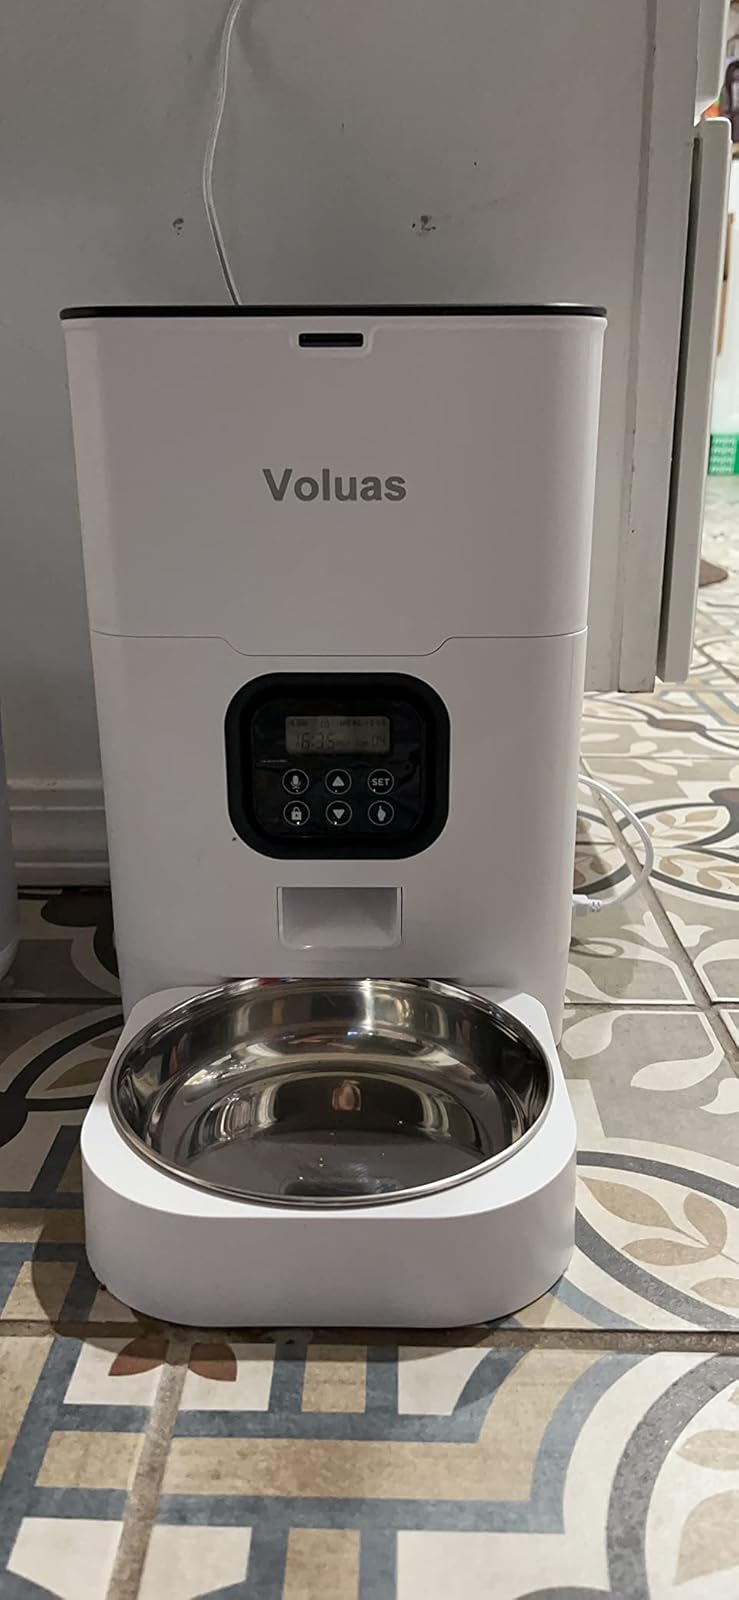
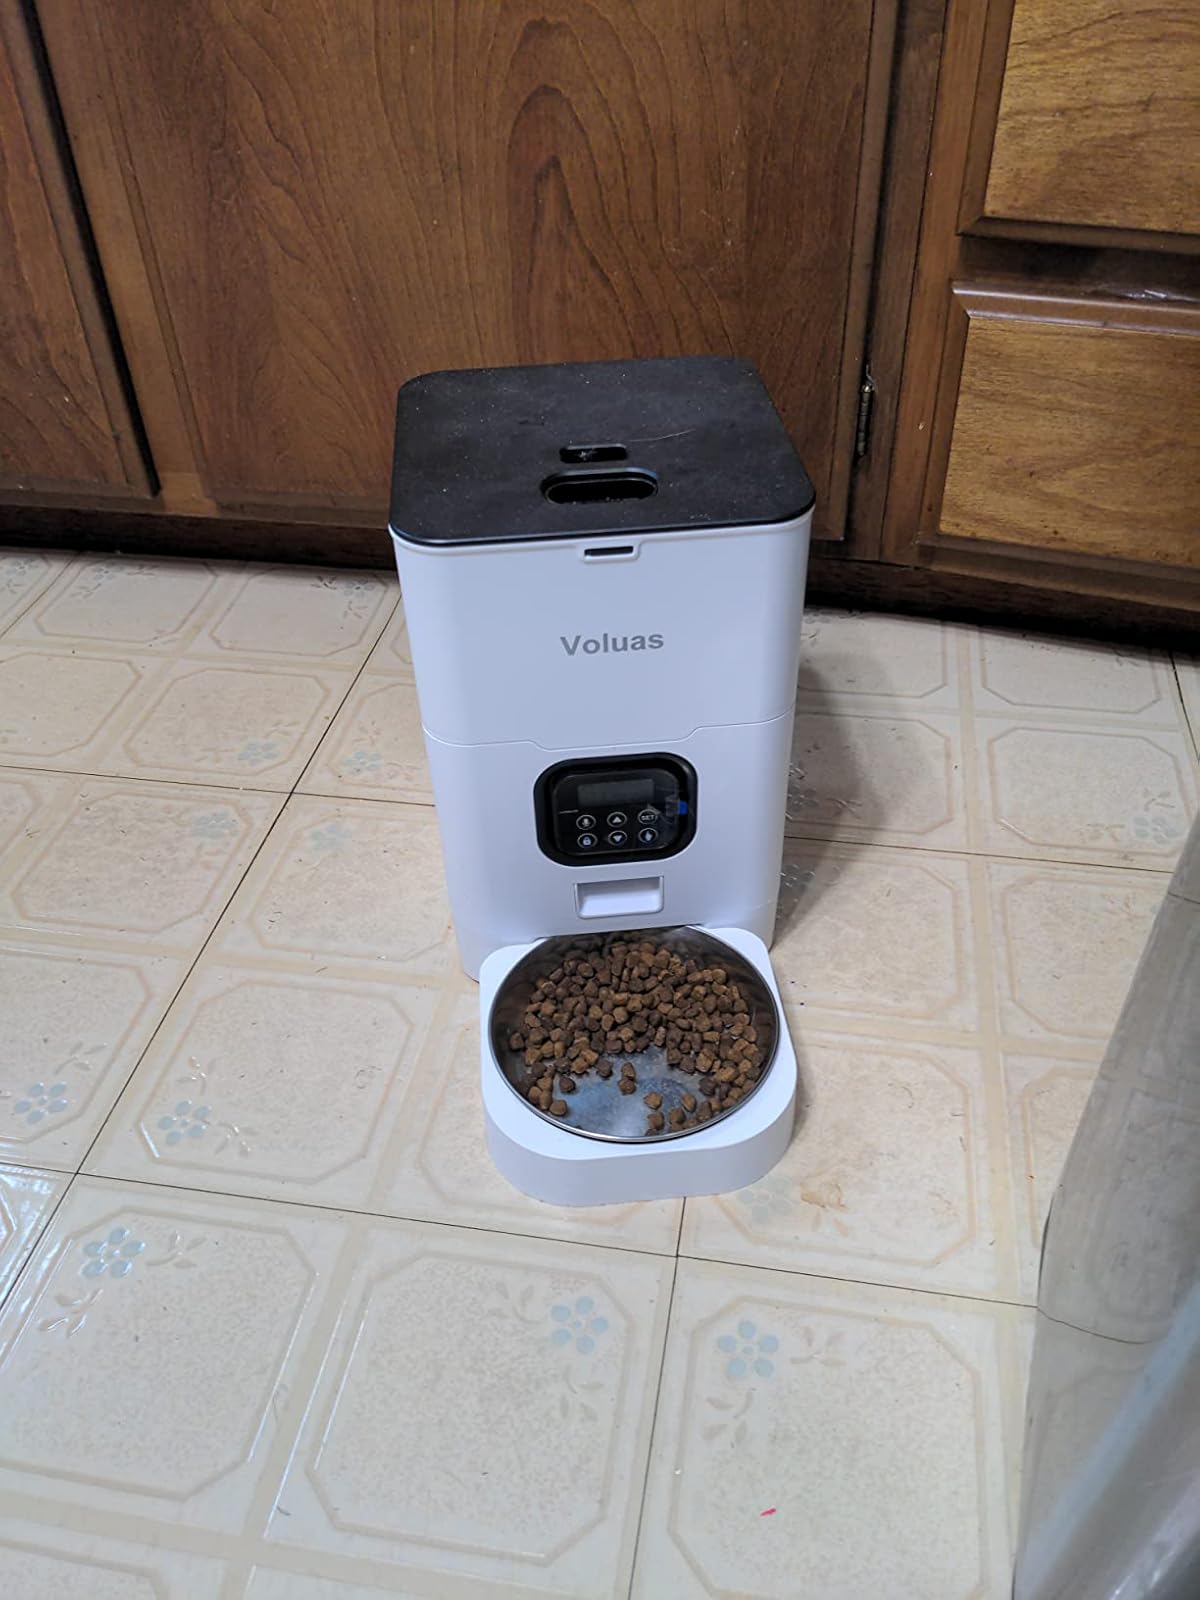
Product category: items_feeder
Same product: yes